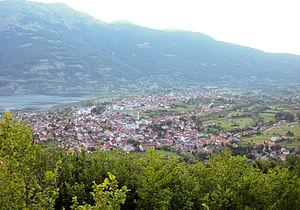
Plav est une ville et une municipalité du Monténégro. En 2003, la ville comptait 3 615 habitants et la municipalité 13 805, dont une majorité de Bosniaques.